Shin-Nihombashi Station

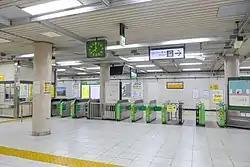
Ticket barriers in June 2022

Shin-Nihombashi Station is served by the Sōbu Line (Rapid). Passengers can transfer to the nearby Mitsukoshimae Station on the Tokyo Metro Ginza Line and the Tokyo Metro Hanzōmon Line.